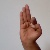
The image shows a hand gesture representing the letter 'F' in Indian Sign Language.